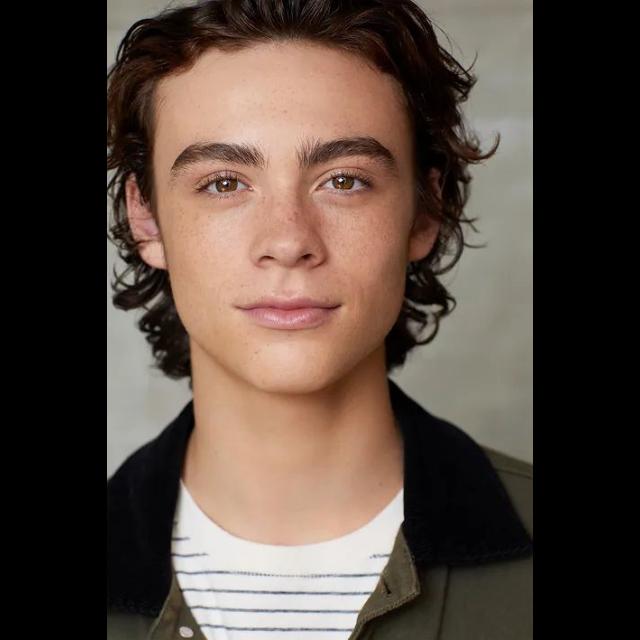
Portrait style: Real Portrait